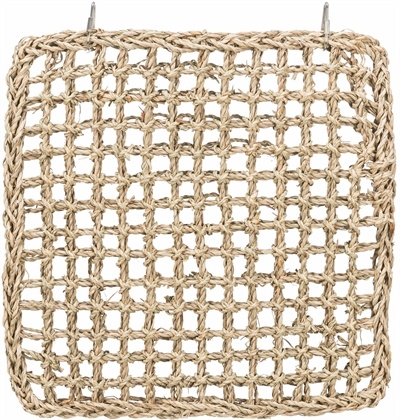
Trixie Klimmat Zeegras
Trixie Klimmat Zeegras 30 x 30 cm De Trixie Klimmat Zeegras van 30 x 30 cm is speelgoed van zeegras om op te klimmen, in te hangen en aan te knagen, geschikt voor vogels en konijnen en knaagdieren. Jouw dier hoeft zich niet te vervelen met deze leuke klimmat van zeegras! Geef jouw dier de ruimte om naar hoger gelegen plekken te klimmen, te slopen of gewoon lekker te spelen: met deze mat kan het allemaal. De mat is gemaakt van zeegras, een natuurlijk materiaal dat veilig aangeknaagd en gesloopt kan worden. Deze mat is zowel geschikt voor vogels als konijnen en knaagdieren. - Speelmat voor vogels, konijnen en knaagdieren - Gemaakt van natuurlijk zeegras - Om in te klimmen, aan te knagen en te slopen - Met ophanghaakjes Afmetingen: 30 x 30 cm
Brand: Trixie
Category: Animals & Pet Supplies > Pet Supplies > Bird Supplies > Bird Toys > Puzzles & Interactive Toys